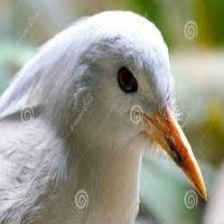
Species: KAGU
Scientific name: RHYNOCHETOS JUBATUS